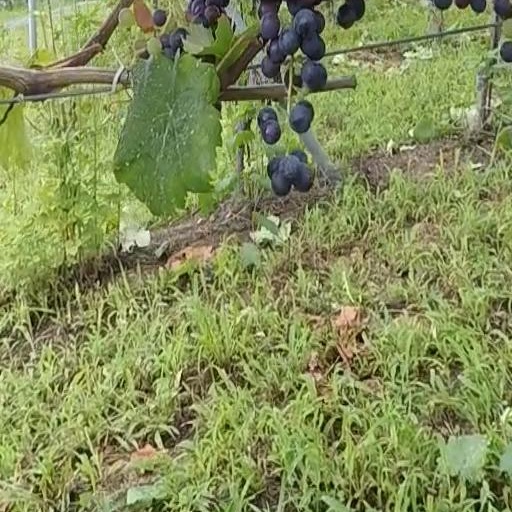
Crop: grape